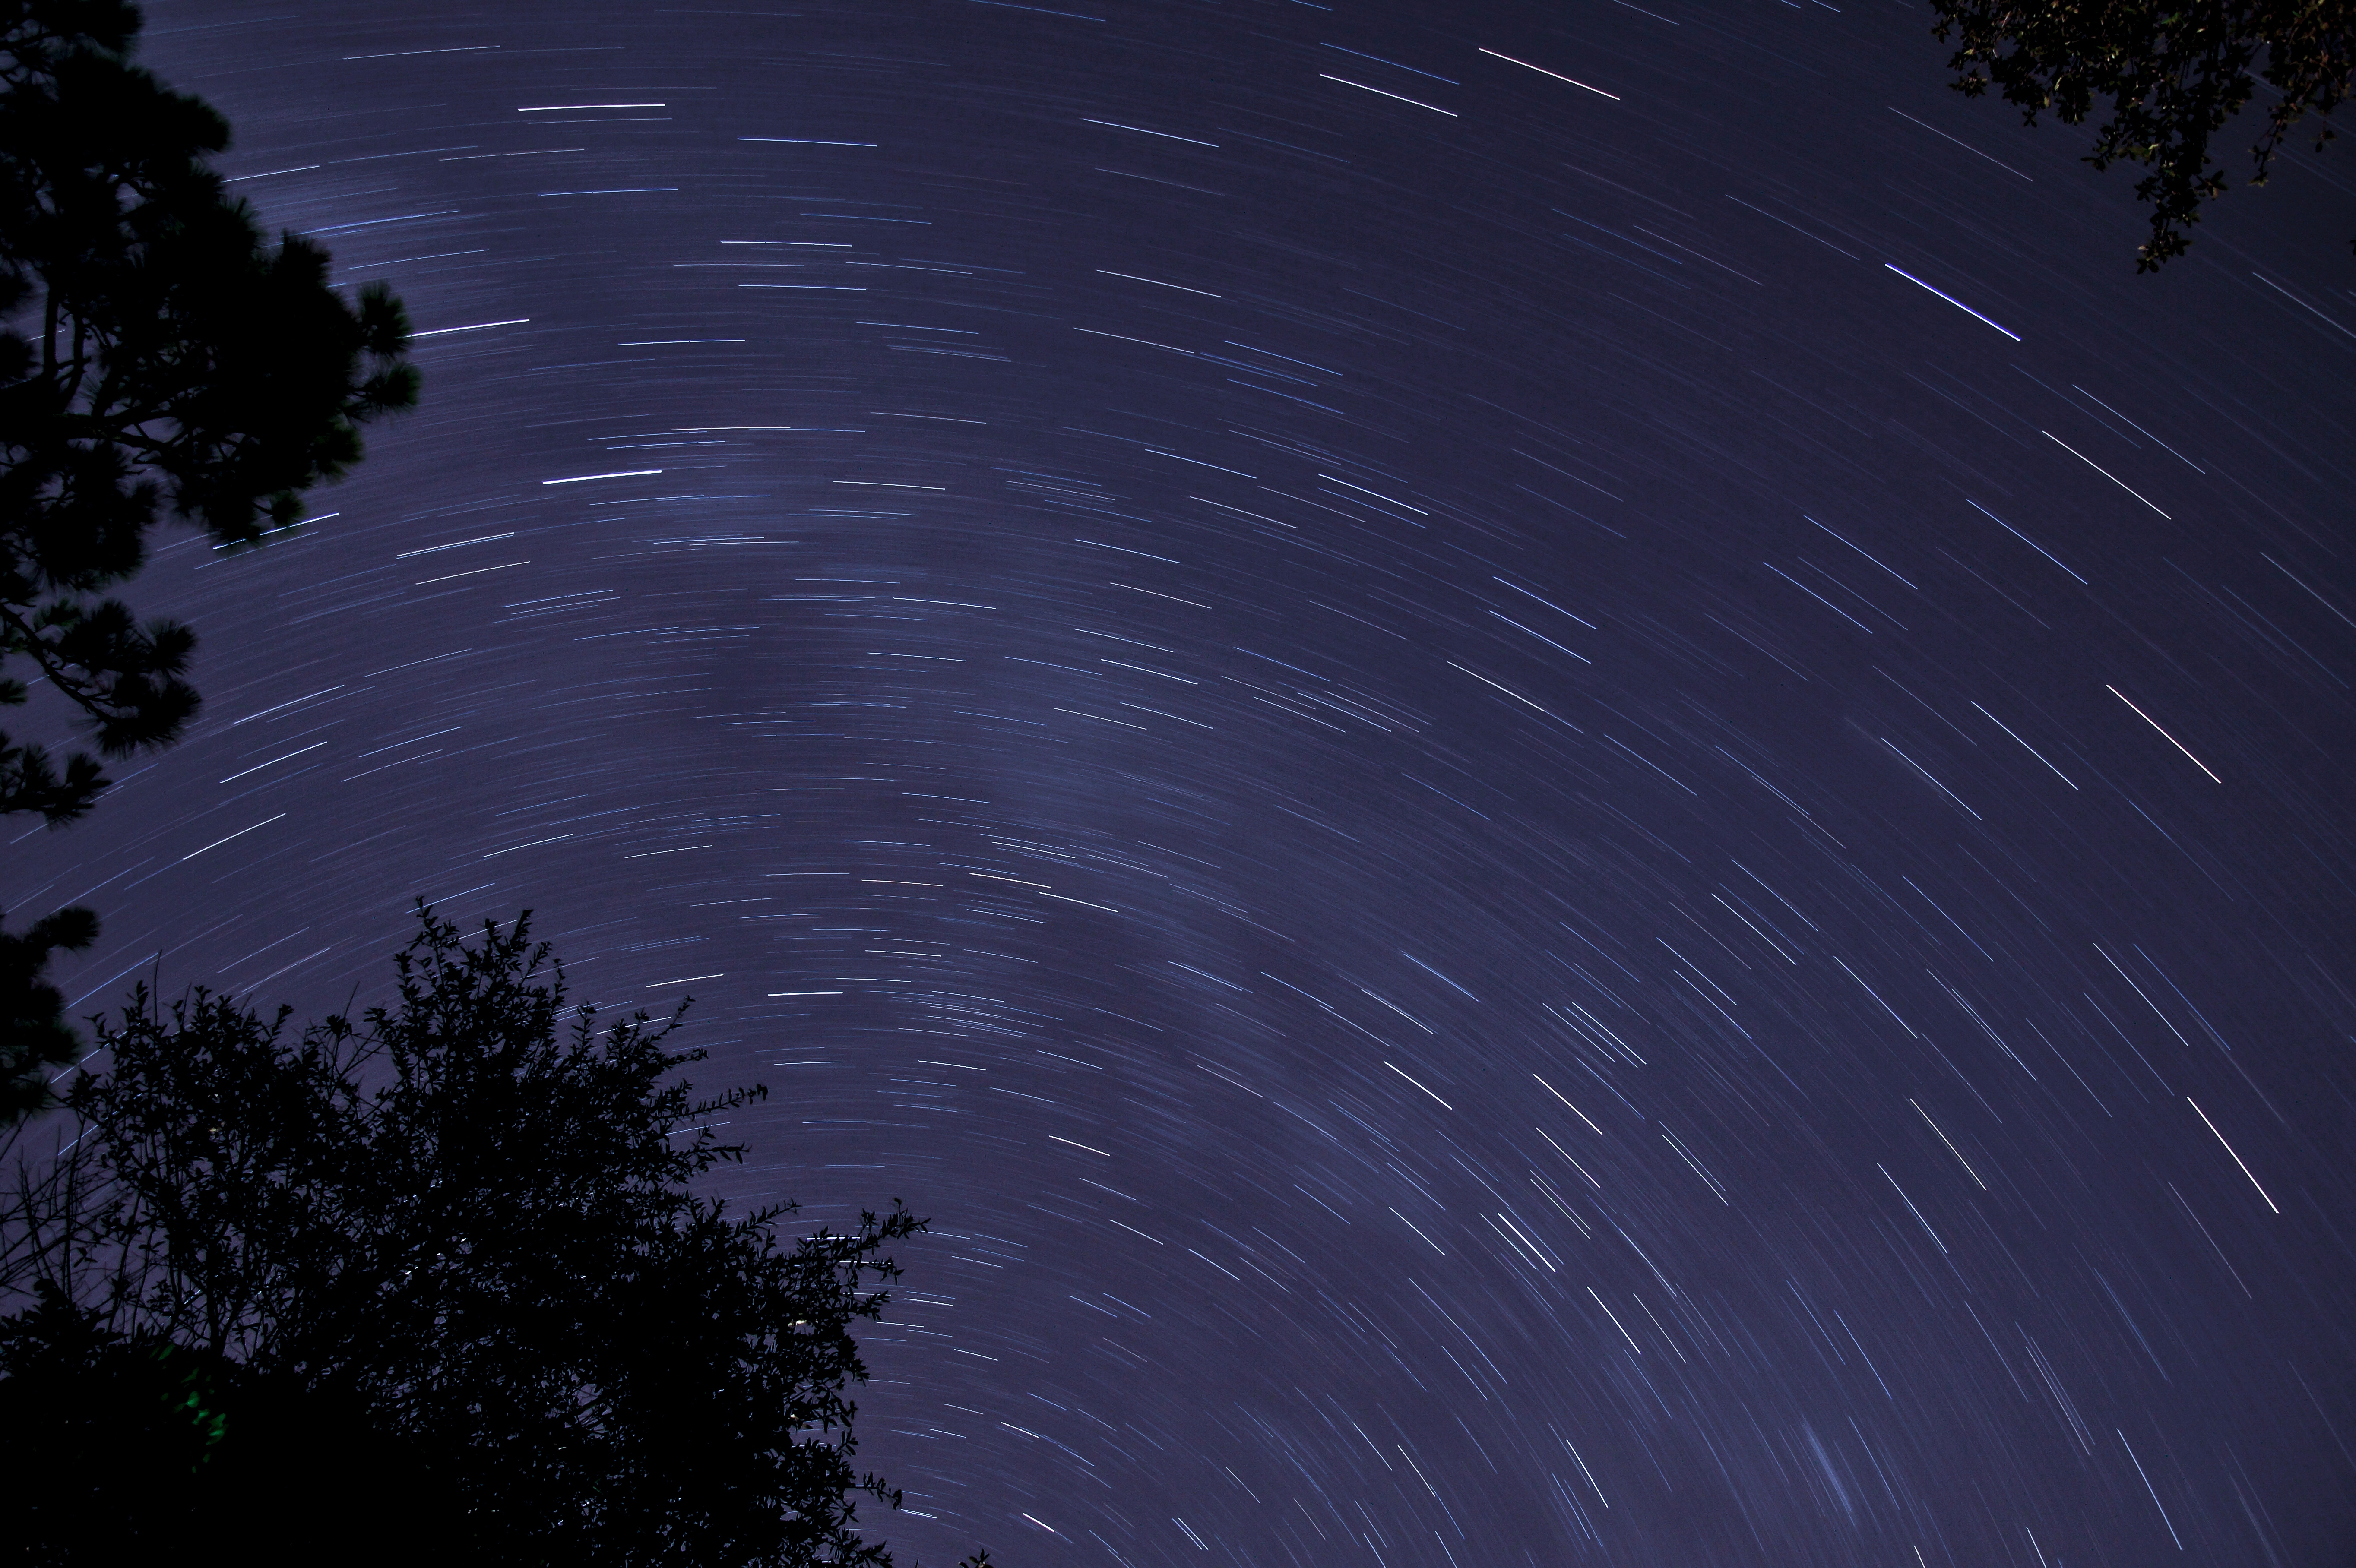
sky, night, blue, atmosphere, tree, water, space, star, astronomical object, midnight, reflection, darkness, cloud, landscape, trail, astronomy